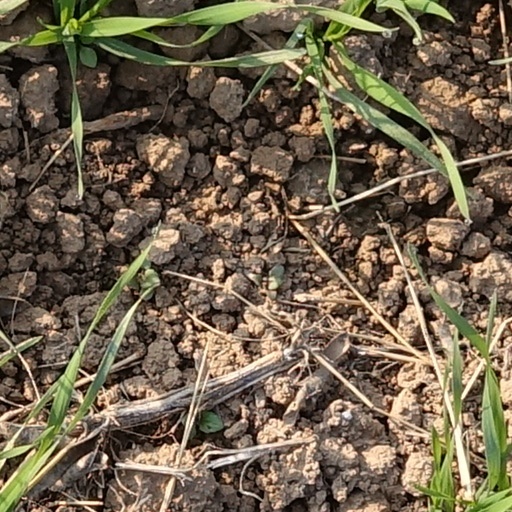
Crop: wheat